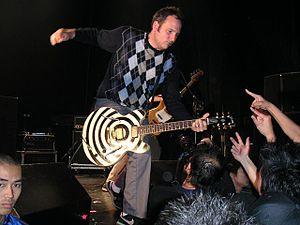
Parry Gripp est un Auteur-compositeur-interprète ainsi que le guitariste et le chanteur du groupe de pop punk Nerf Herder.